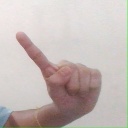
अक्षर: ए